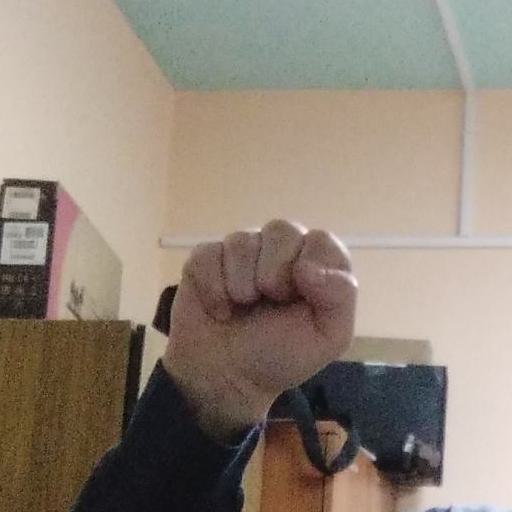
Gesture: fist